Bethel Henry Strousberg

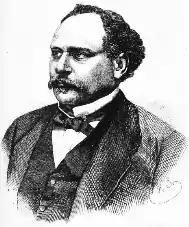
Bethel Henry Strousberg, 1860

Bethel Henry Strousberg (20 November 1823 – 31 May 1884) was a German Jewish industrialist and railway entrepreneur during Germany's rapid industrial expansion in the 19th century. He cemented his social standing with the construction of the Palais Strousberg in Berlin's Wilhelmstrasse, built in 1867–1868 according to plans designed by August Orth, which later became the seat of the British Embassy.